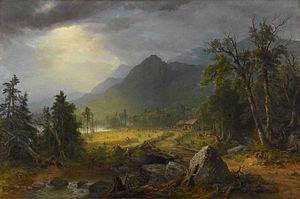
Un paysage est une vue d'une portion de l'espace terrestre, perçue par les sens humains ou divers arts visuels et représentée ou observée, dans la majorité des cas à l'horizontale et photographiquement par un observateur ; il implique donc un point de vue. Son caractère « résulte de l'action et de l'interaction de facteurs naturels et/ou humains » ajoute le Conseil de l'Europe.